Prešov

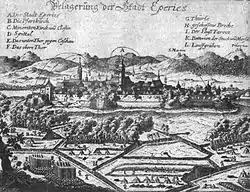
A 17th-century siege of Prešov, named here as "Eperies".

Antun Vrančić, a Croatian prelate, writer, diplomat and Archbishop of Esztergom, died in Prešov in 1573.